Orange UK

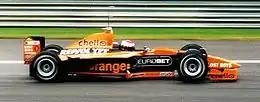
An Orange Arrows F1 car.

Orange sponsored the Arrows Formula One team from 2000 until 2002.